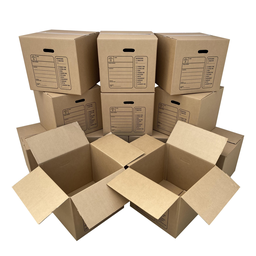
Label: cardboard